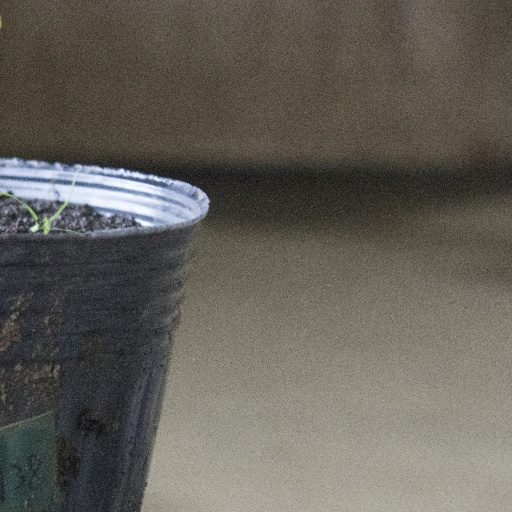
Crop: soybean